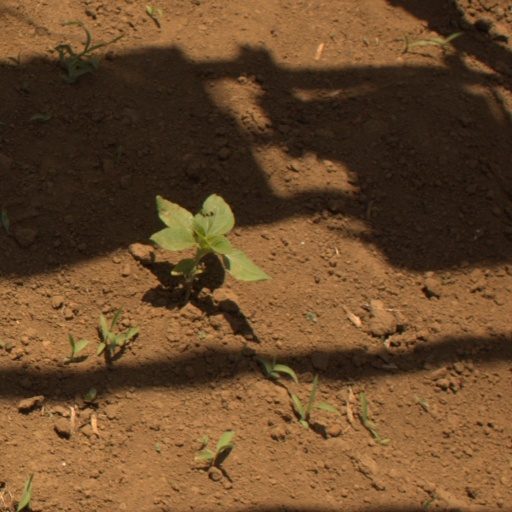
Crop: Jerusalem artichoke